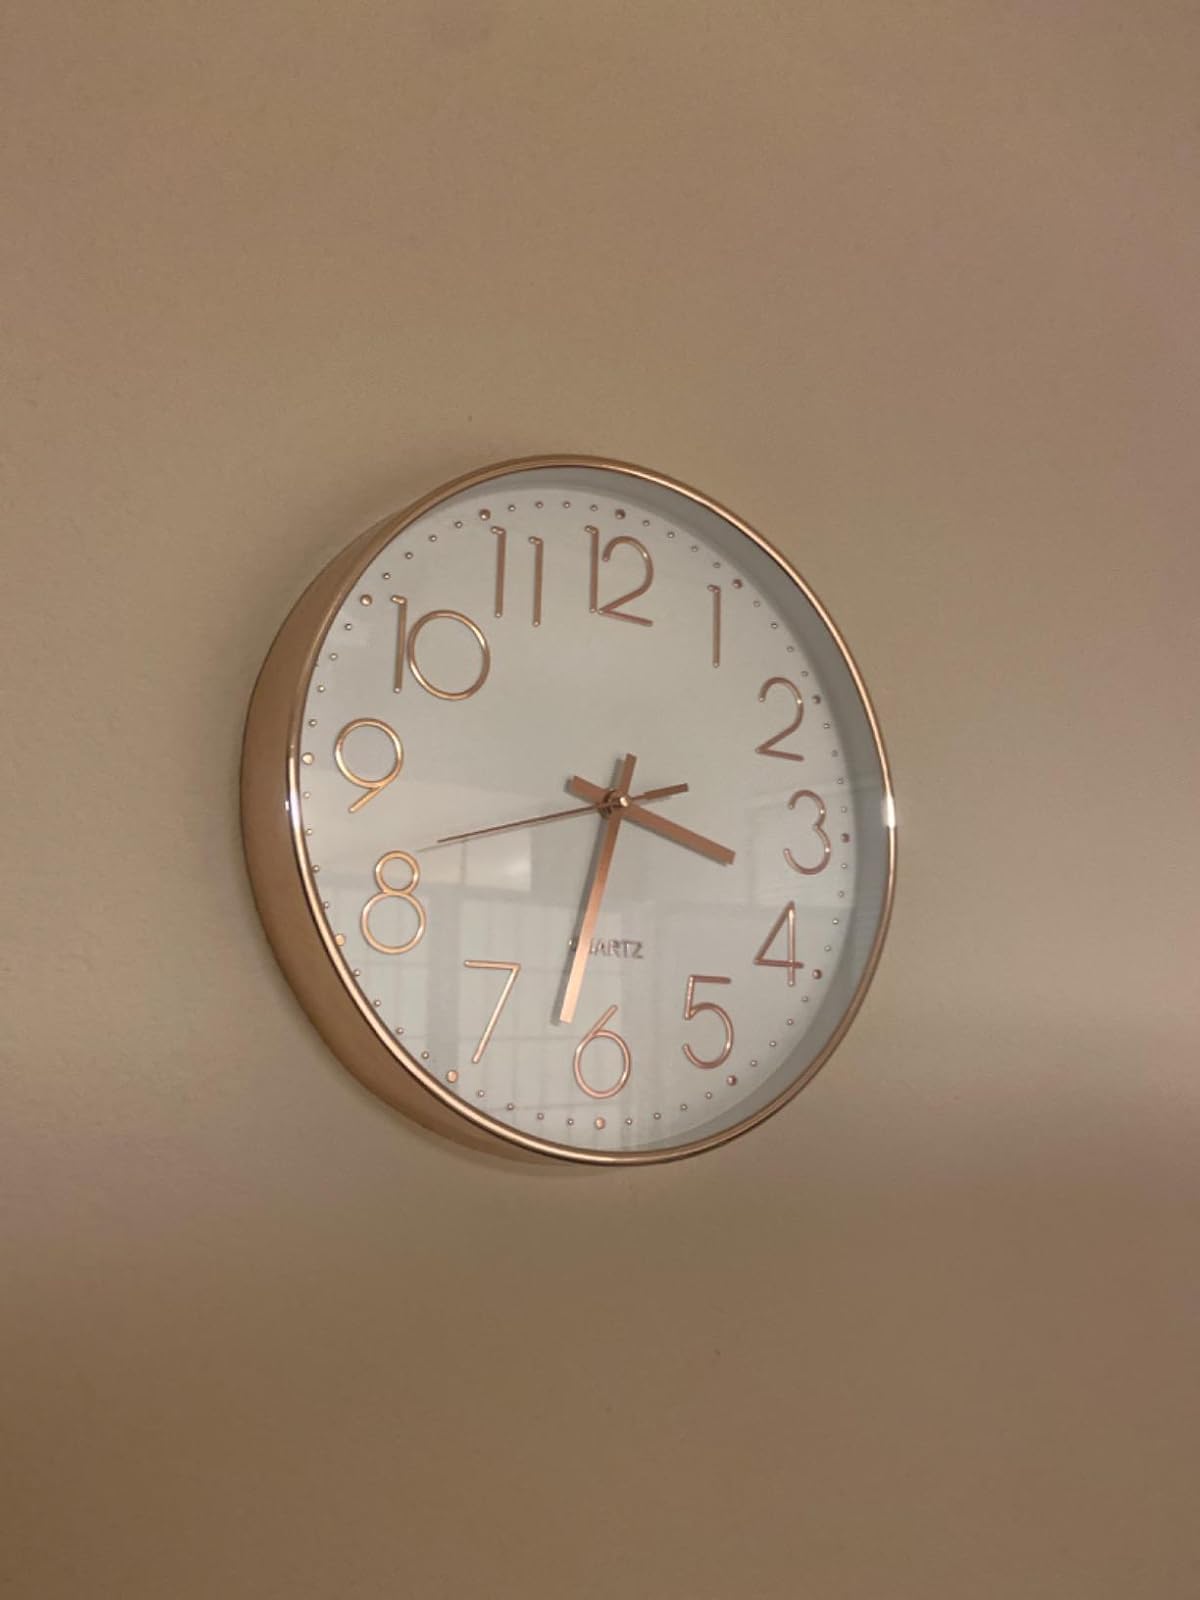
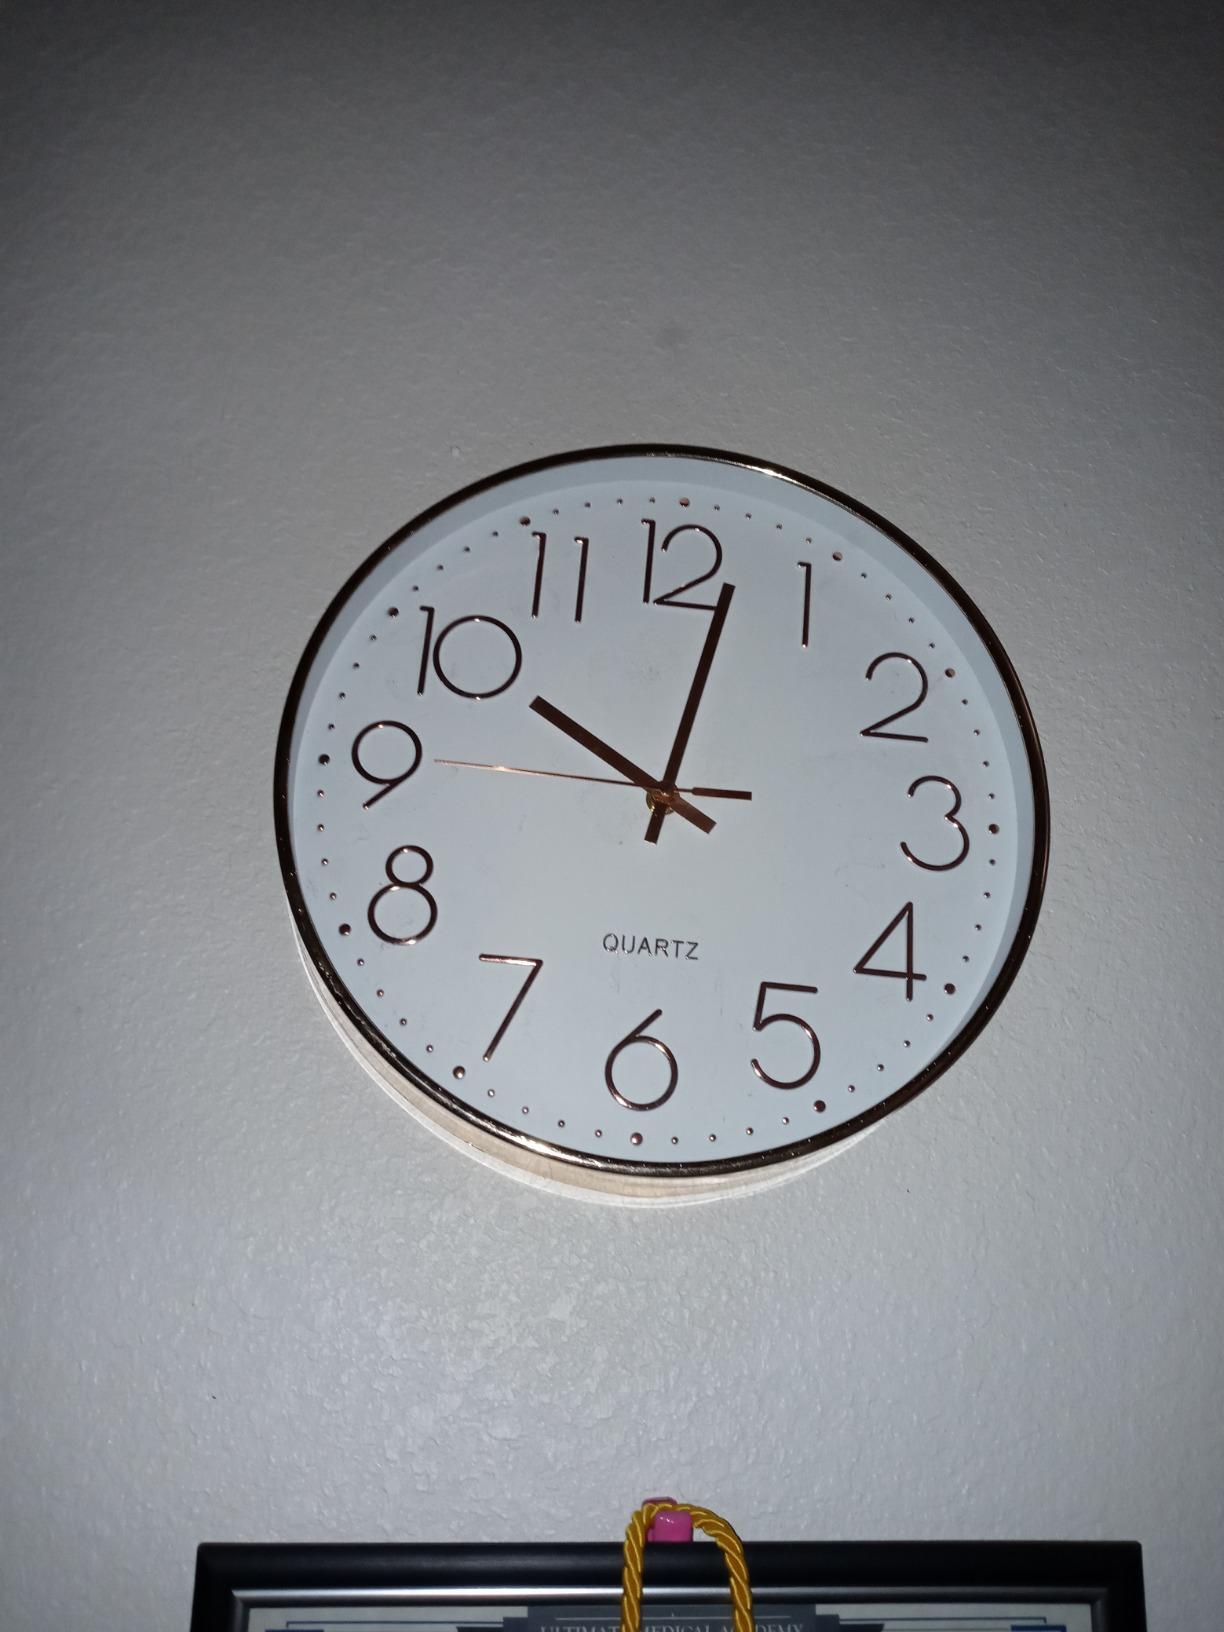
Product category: clock
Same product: yes